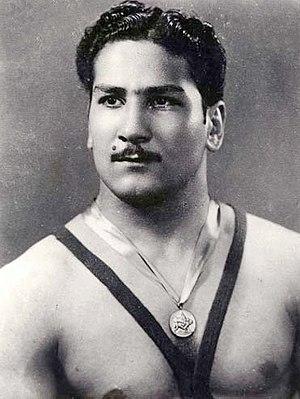
Abdollah Mojtabavi est un lutteur iranien spécialiste de la lutte libre. Il participe aux Jeux olympiques d'été de 1952 dans la catégorie des poids mi-moyens. Il y remporte la médaille de bronze.